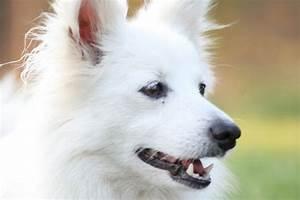
dog